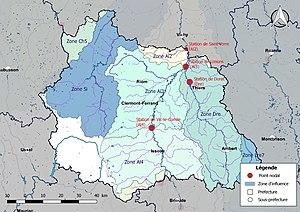
Carte des zones d'influence des points nodaux dont dépend le département du Puy-de-Dôme (France).
Le réseau hydrographique du Puy-de-Dôme est l'ensemble des éléments naturels ou artificiels, drainant le territoire du département du Puy-de-Dôme. Il regroupe ainsi des cours d'eau ou canaux situés entièrement ou partiellement dans le Puy-de-Dôme.